Mary Evelyn Hitchcock

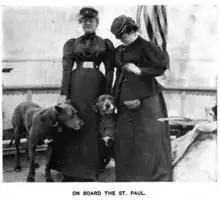
Hitchcock and Edith Van Buren on the "St. Paul" with their dogs.

In 1898, she went to Klondike with her friend Edith Van Buren, embarking from San Francisco on a steamer. Their luggage included multiple pets and an early motion picture device called an animatoscope. Hitchcock climbed Skagway Pass on foot before the days of the railroad. She subsequently wrote the book, "Two Women in the Klondike", which described this visit to the Yukon.